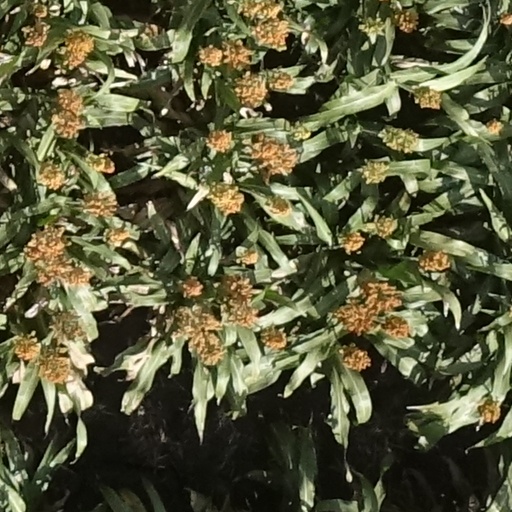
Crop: sorghum